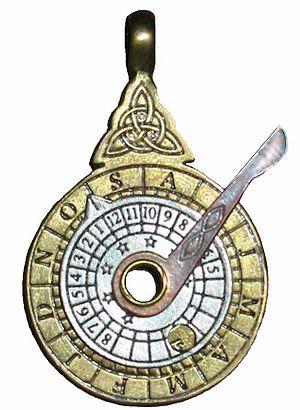
Un nocturlabe ou nocturnal ⁻ est un ancien instrument utilisé pour déterminer l'écoulement du temps en fonction de la position d'une étoile dans le ciel nocturne. Parfois appelé nocturnum Horologium, cet instrument a un fonctionnement proche du cadran solaire. L'usage typique est la navigation maritime pour le pilotage et le calcul des marées. Certains nocturlabes incorporent des graphiques de marée pour les ports importants.